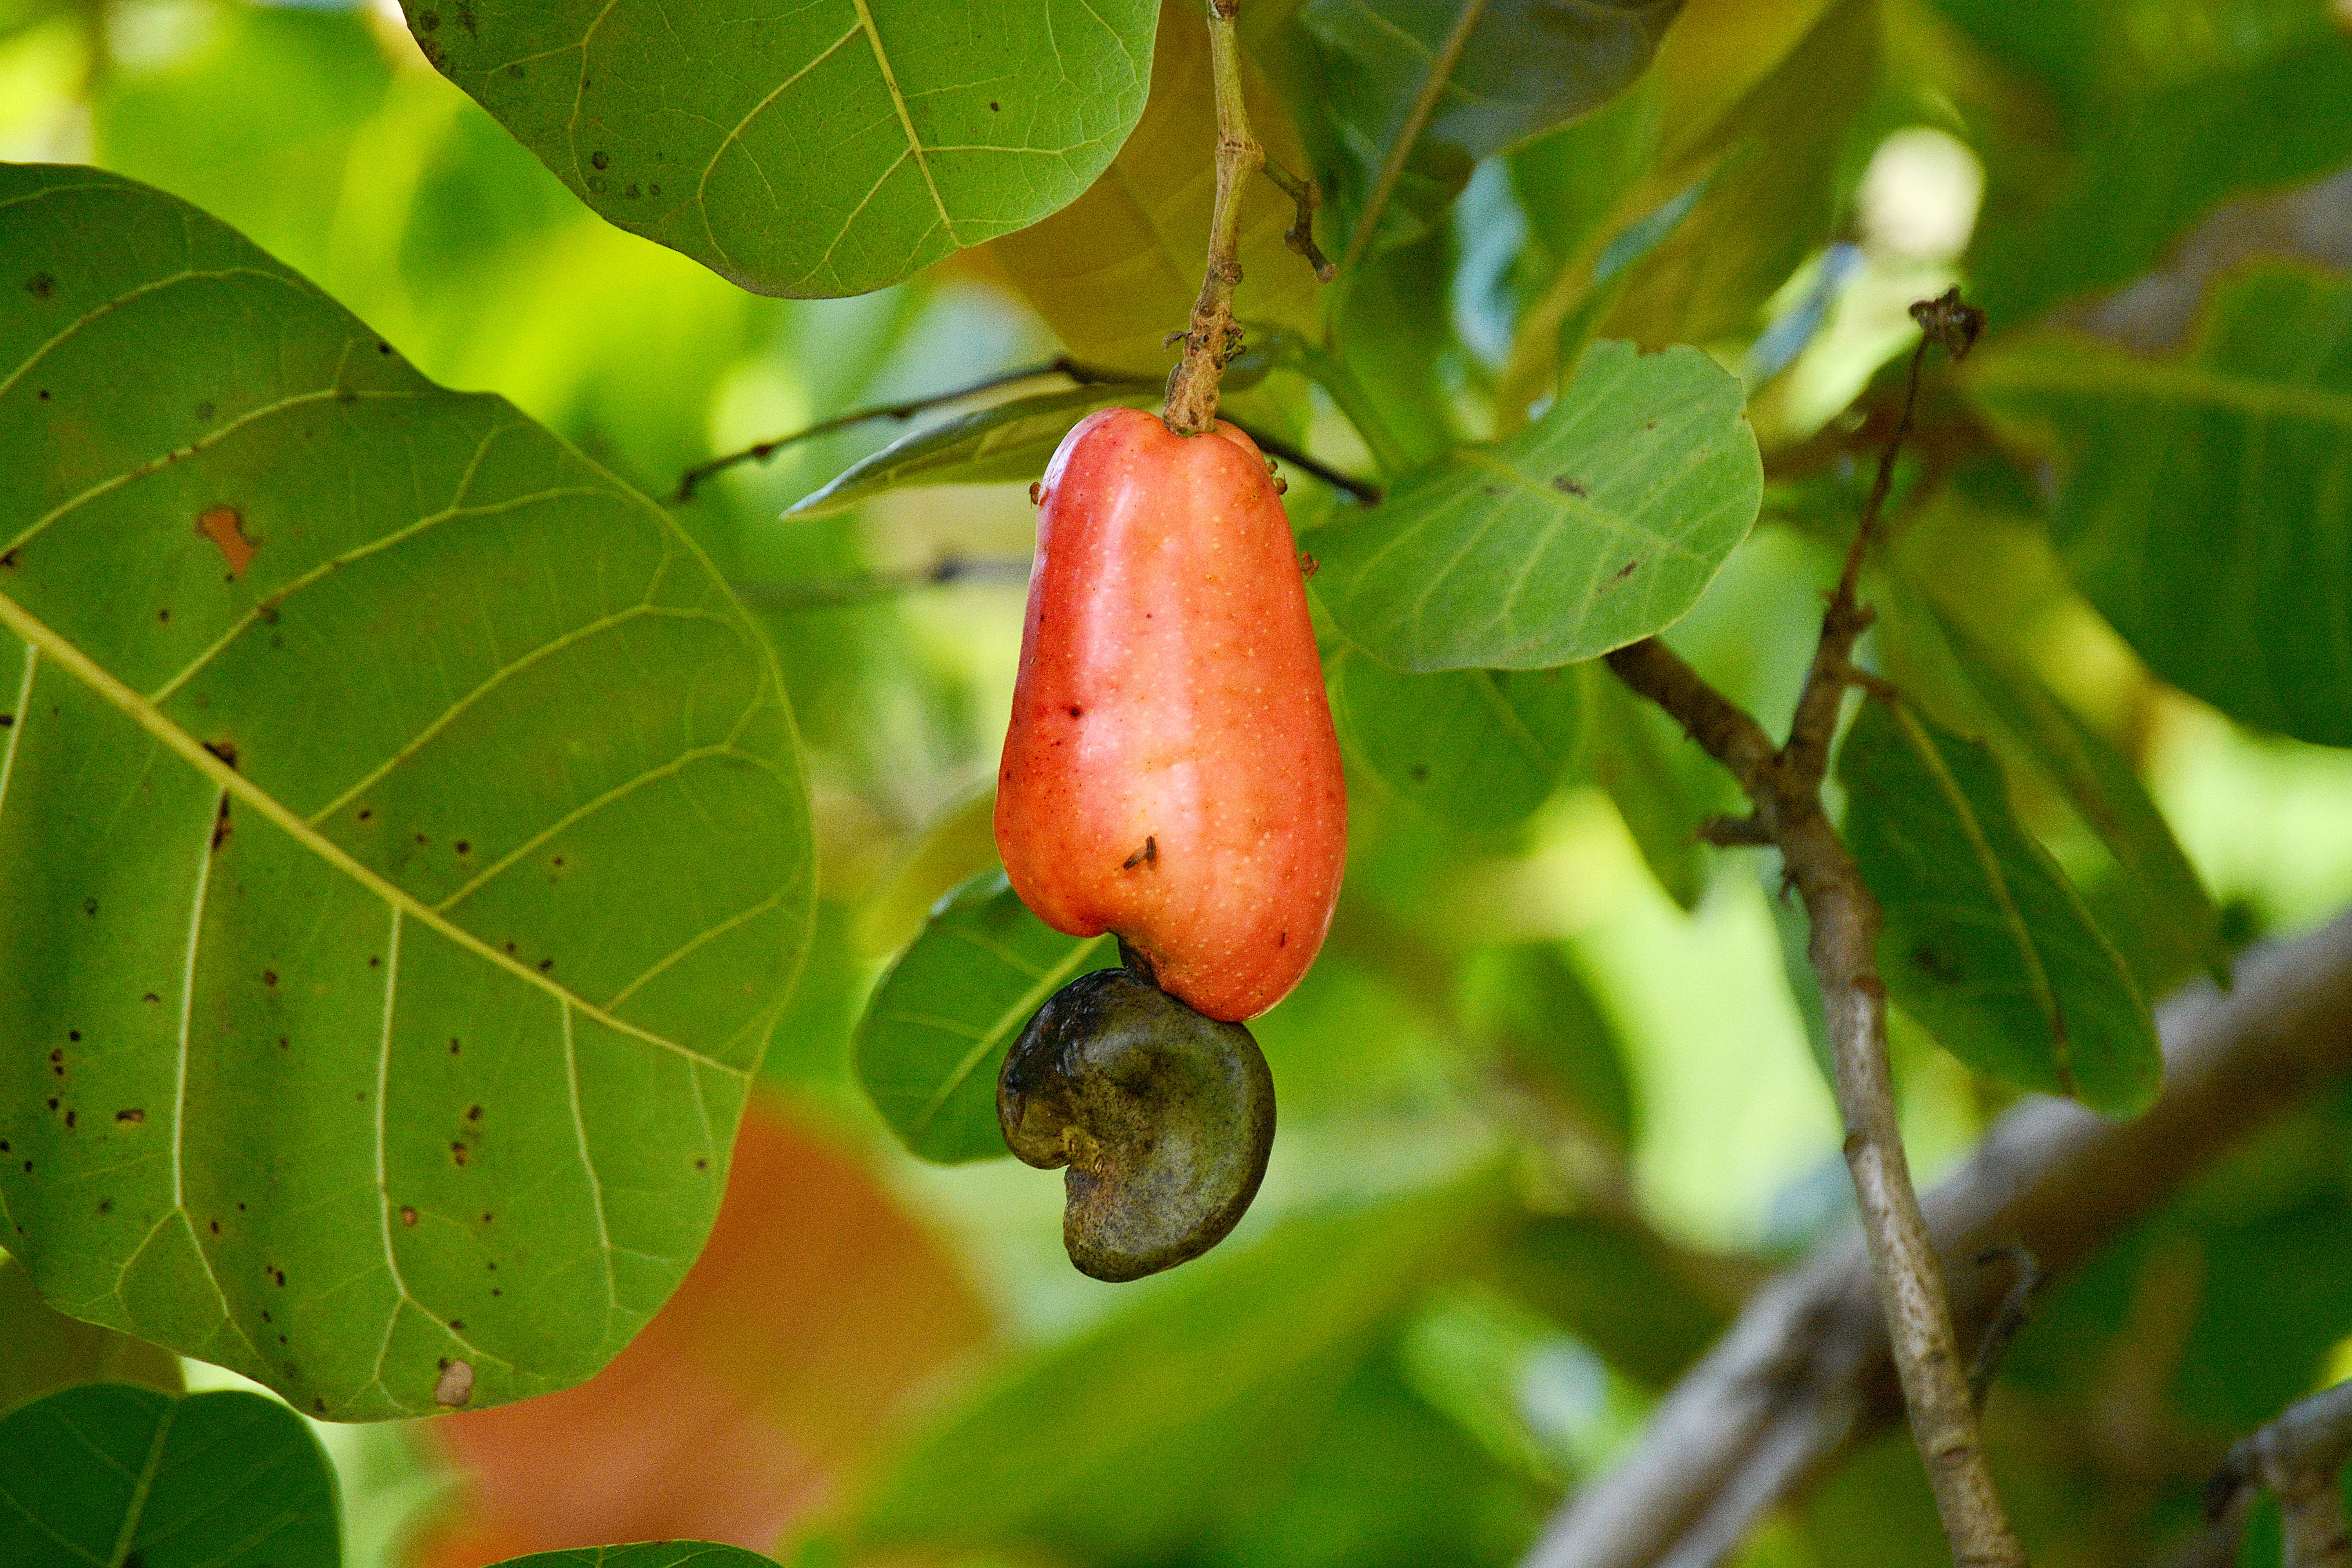
tree, branch, plant, fruit, leaf, flower, food, produce, flora, deciduous, cashew, cashews, flowering plant, mara n, caguil, woody plant, land plant, common persimmon